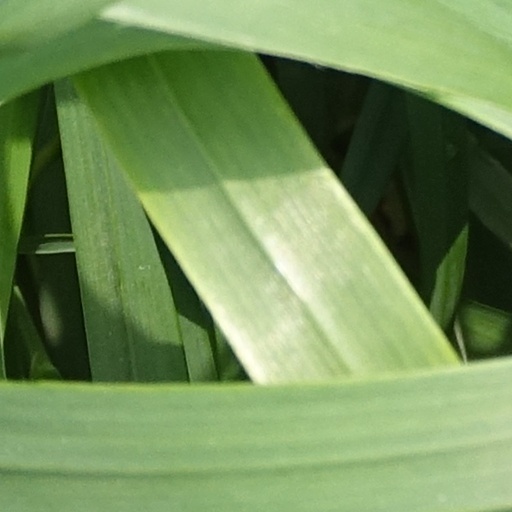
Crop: wheat